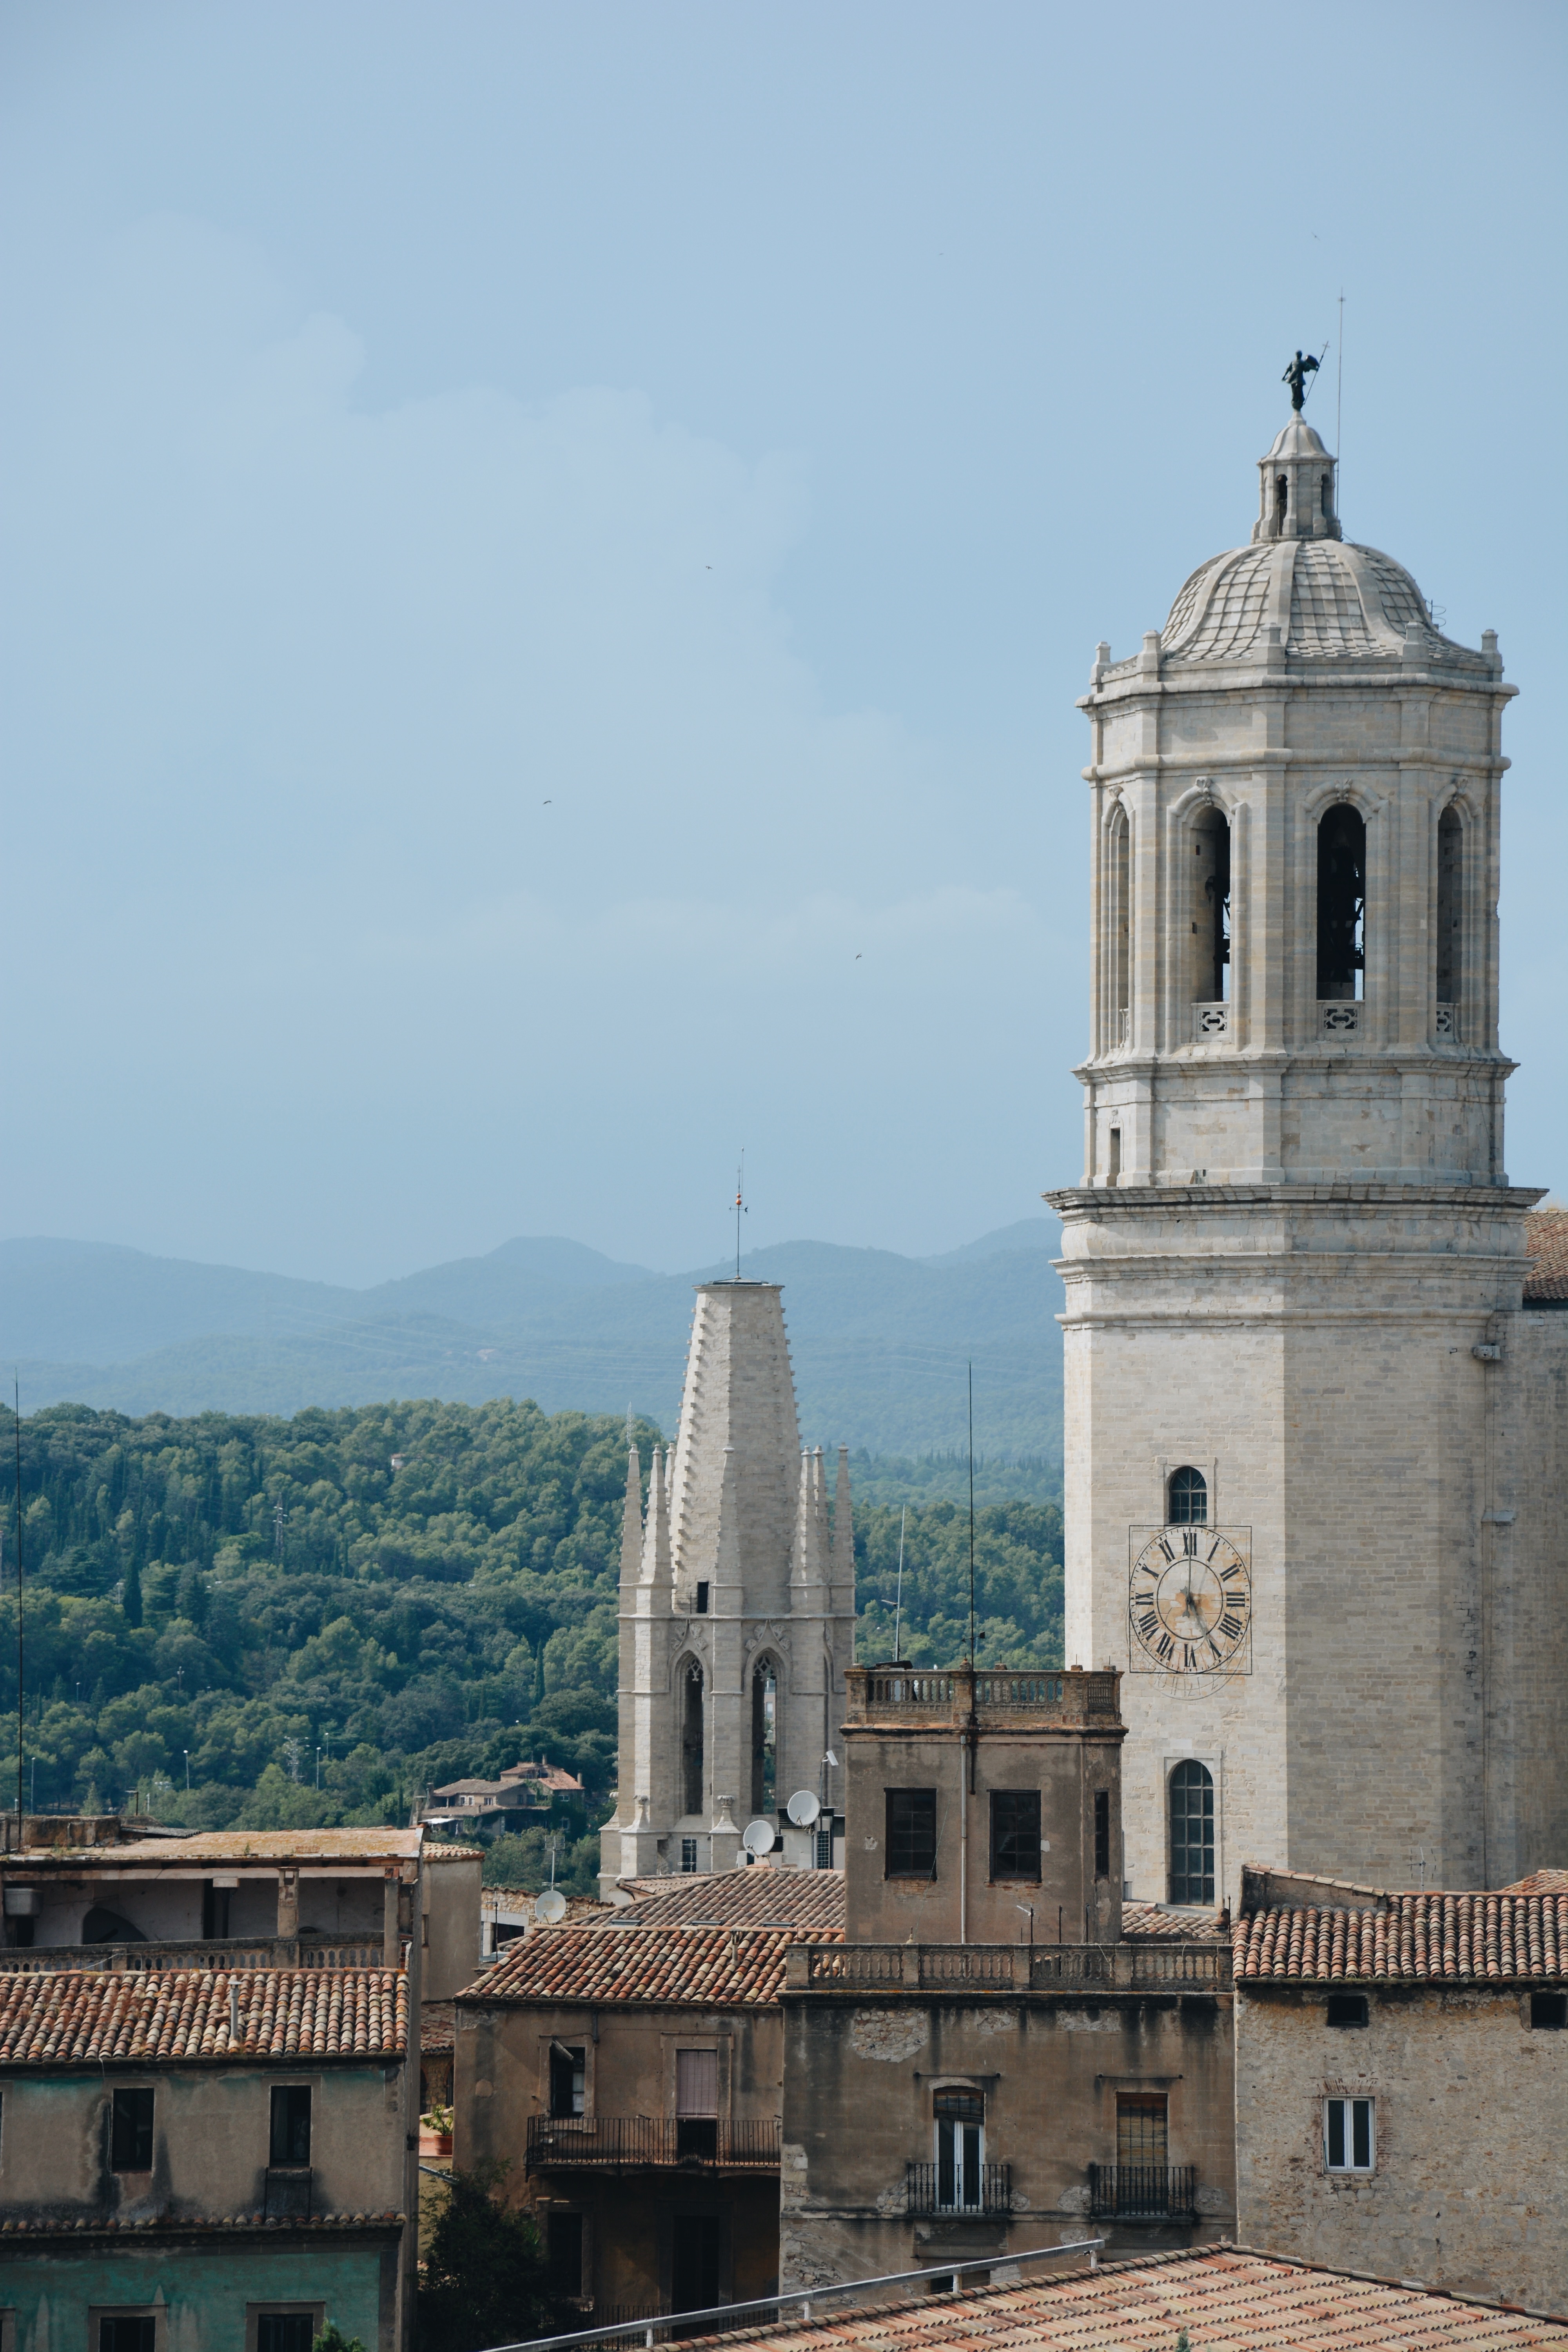
building, tower, landmark, church, cathedral, place of worship, bell tower, spire, steeple, basilica, ancient history, human settlement